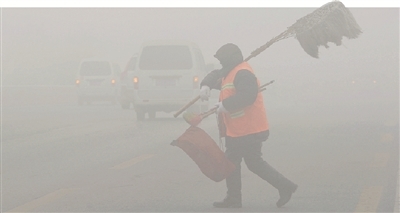
Weather: foggy or hazy